Sting jet

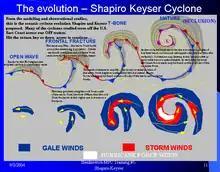
Explanatory diagram showing the stages of the Shapiro–Keyser model

Sting jet-producing cyclones typically follow the evolution envisaged by the Shapiro–Keyser model. In the four-stage model, a frontal fracturea discrete separation of the cold front from the low-pressure centreoccurs during the development of an extratropical cyclone as the cold front moves perpendicular to the warm front. In Shapiro–Keyser storms, the temperature contrast initially associated with the warm front wraps around the low-pressure centre, forming a back-bent front as the cyclone reaches its mature stage; the most damaging extratropical cyclones exhibit these developmental signatures. A hook-shaped cloud head aligned with the back-bent front is characteristic of storms producing sting jets. The sting jet originates equatorward of the cyclone centre at the end of the back-bent front and near the tip of the cloud head following the frontal fracture stage of the Shapiro–Keyser model. This tends to occur following the storm's fastest intensification and prior to the storm's peak intensity. Meteorologist Keith Browning at the University of Reading formally identified sting jets in a paper published in 2004 analysing the intense winds associated with the Great Storm of October 1987. His coinage of "sting jet" paid homage to the pioneering work of Norwegian meteorologists in the mid-20th century who likened the area of strong winds at the end of back-bent occlusions in storms affecting Norway to the "poisonous tail" of a scorpion.